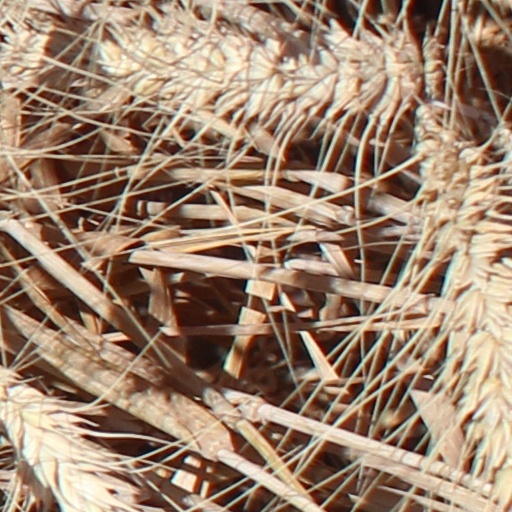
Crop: wheat